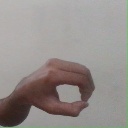
अक्षर: औ